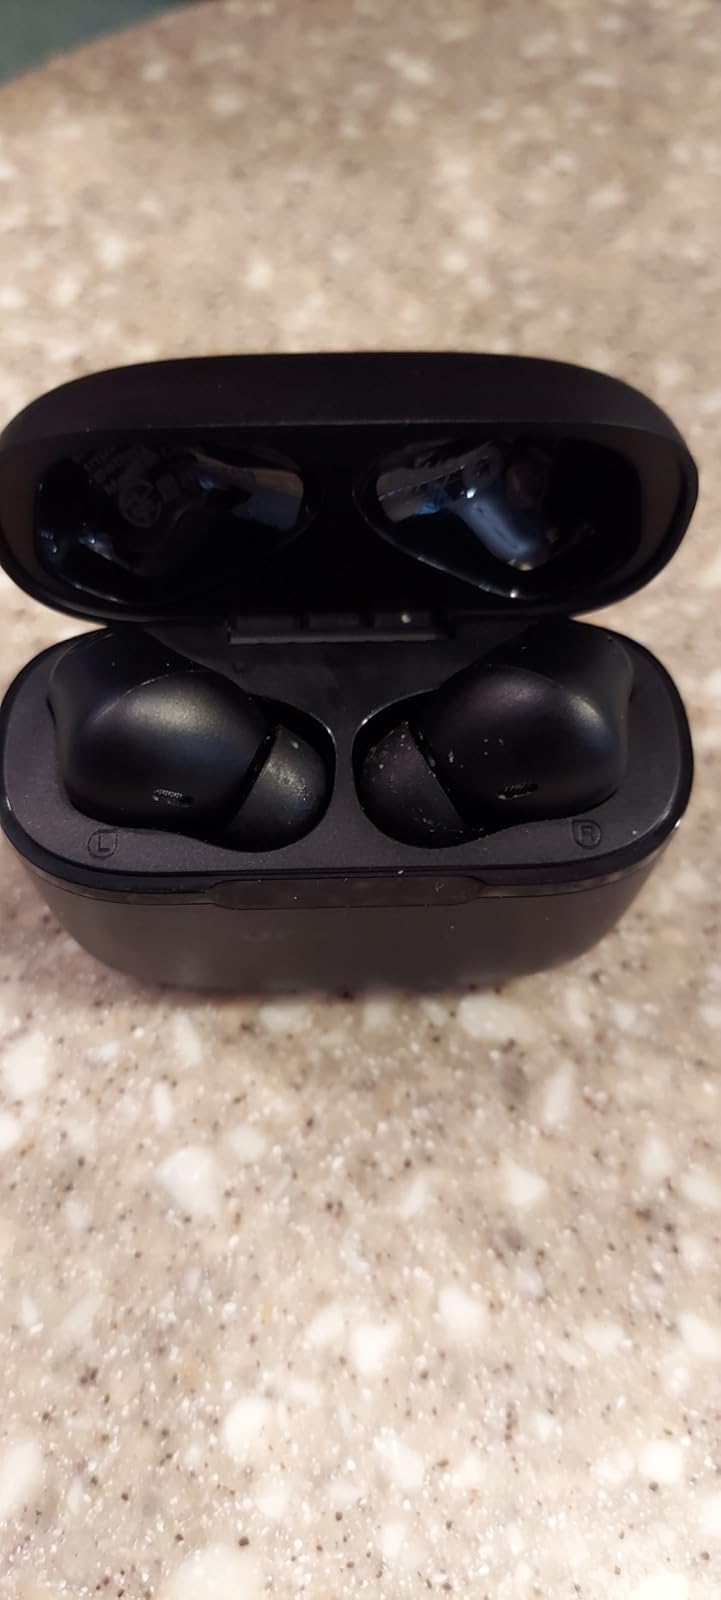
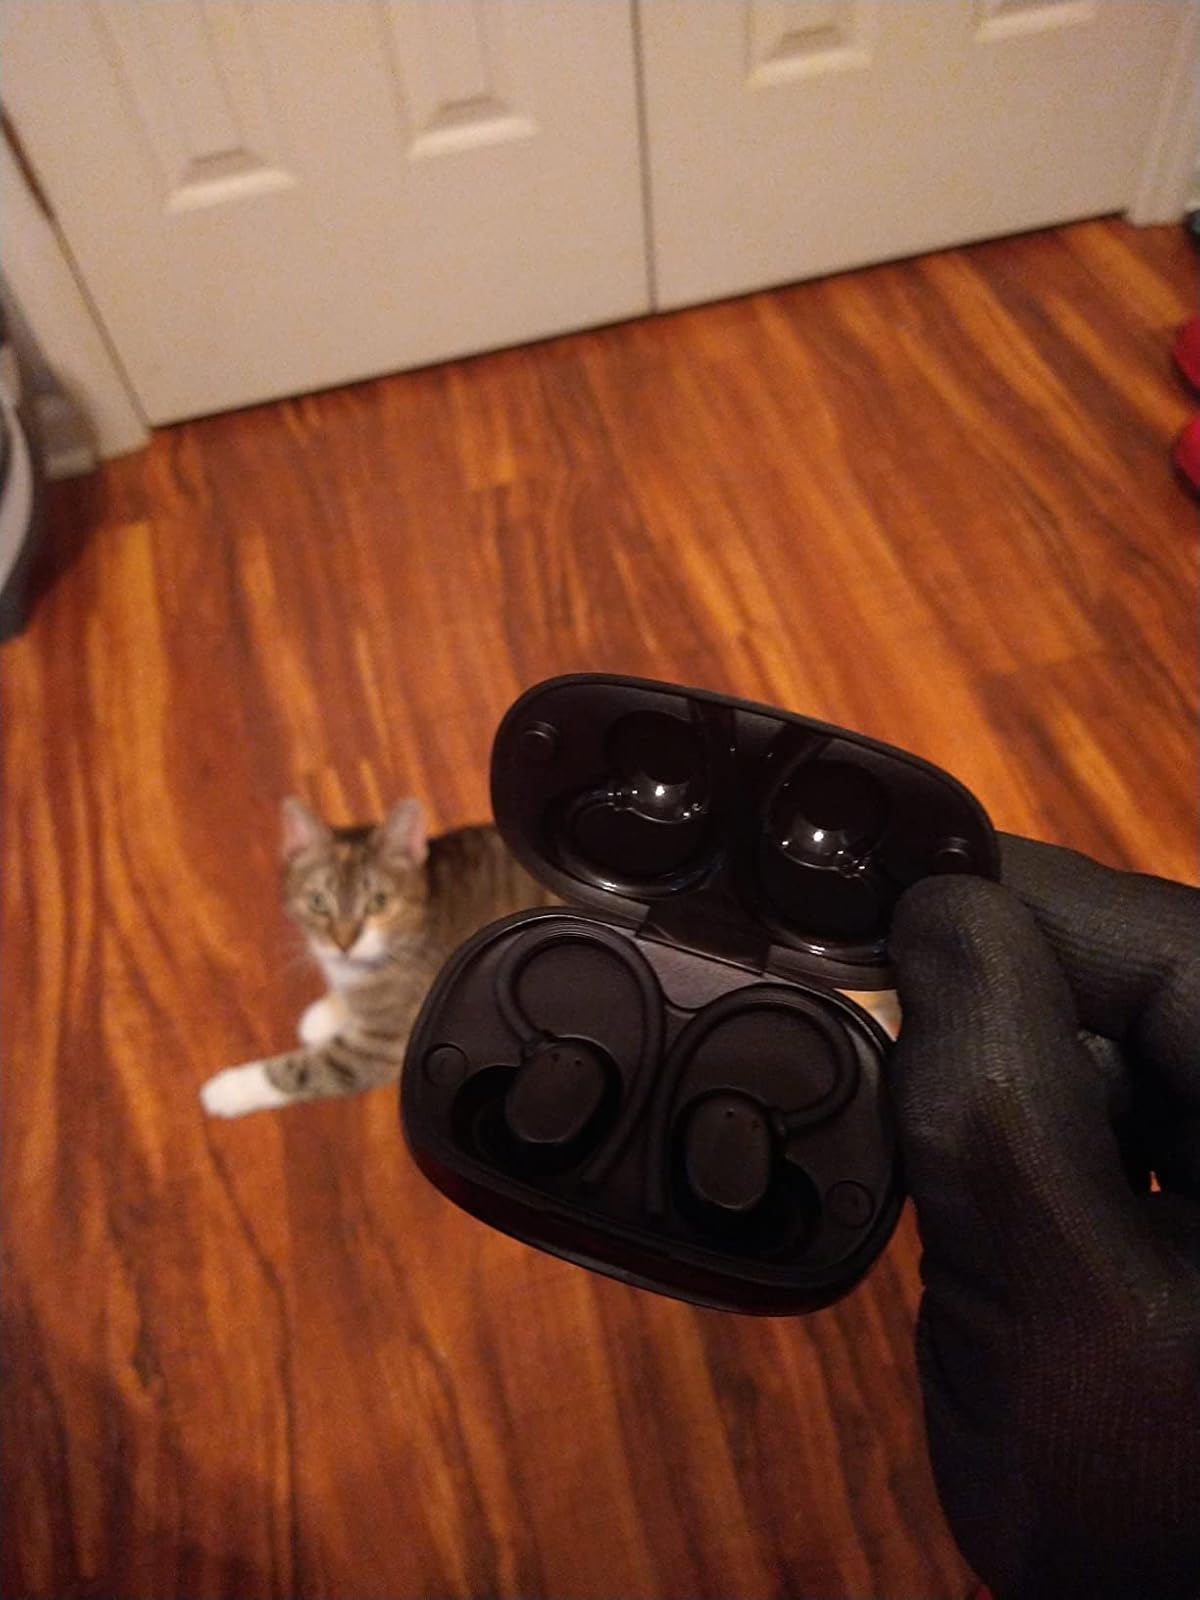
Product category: earbuds
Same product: no